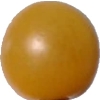
Label: tomato_cherry_yellow